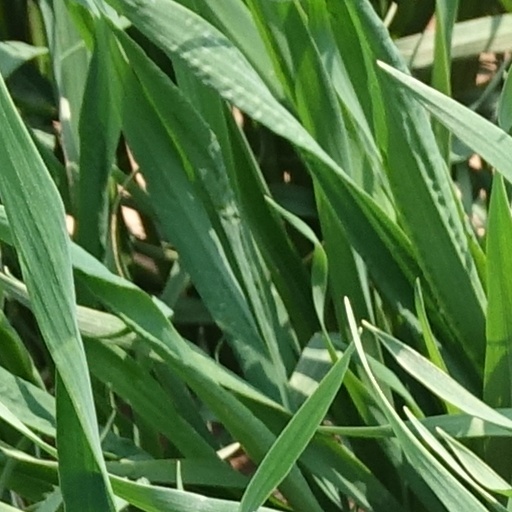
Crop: wheat